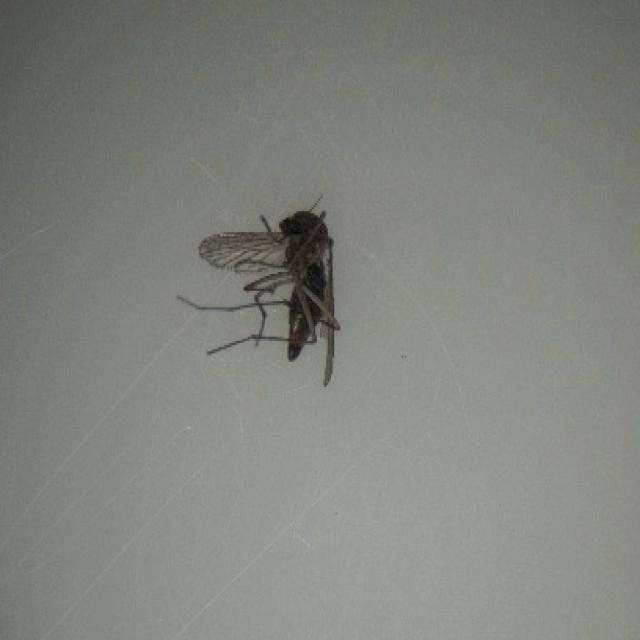
Species: culex_tritaeniorhynchus